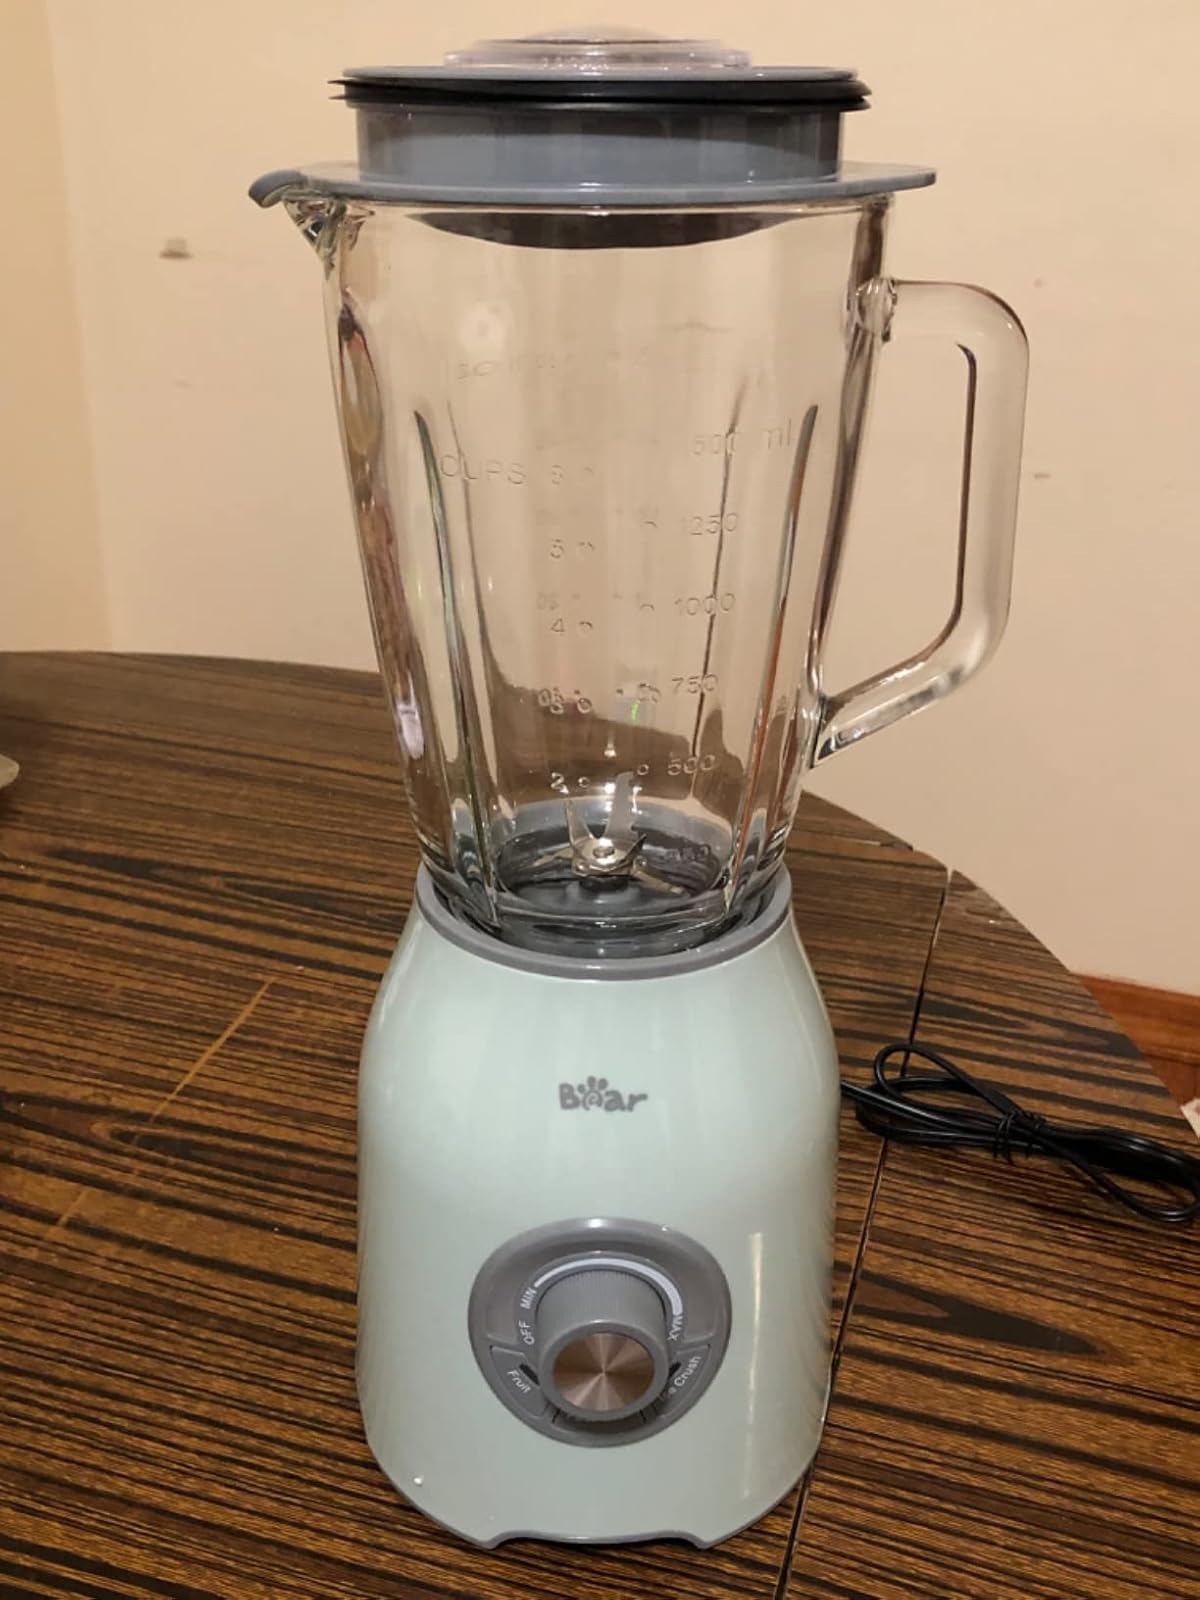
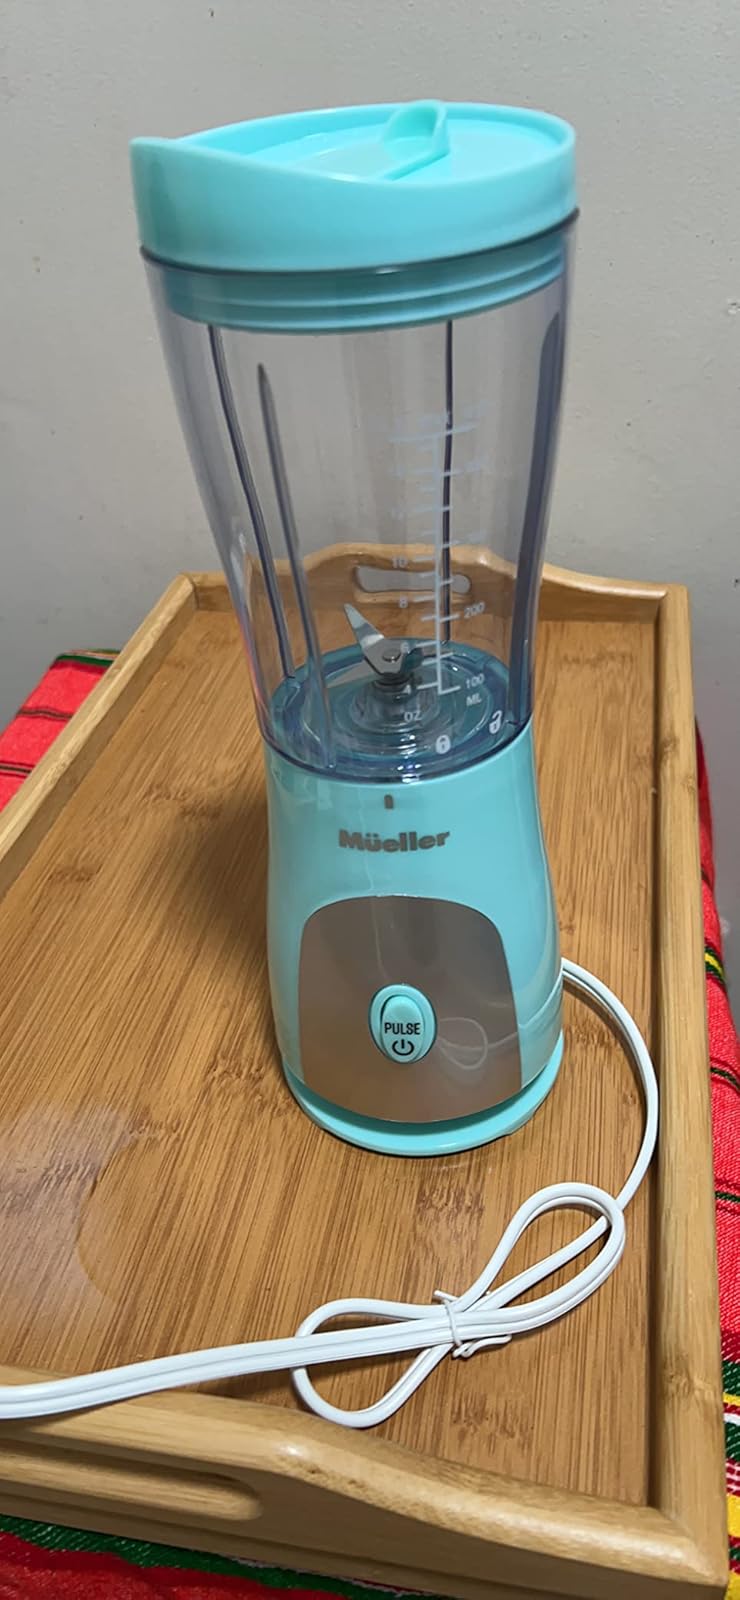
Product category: items_blender
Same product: no